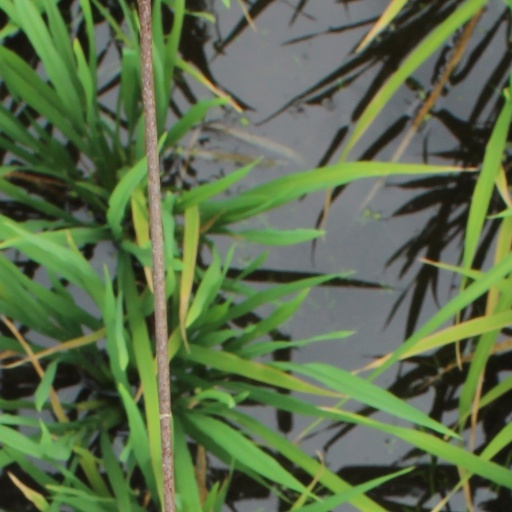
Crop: rice